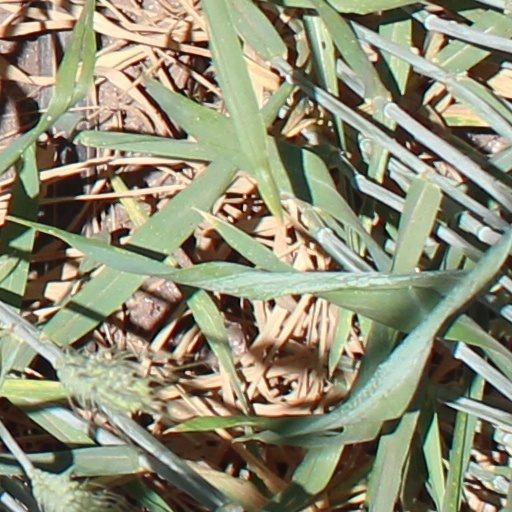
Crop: wheat